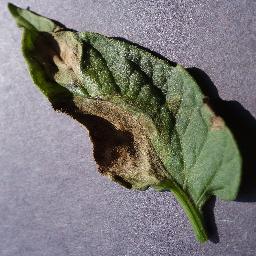
Label: Tomato___Late_blight